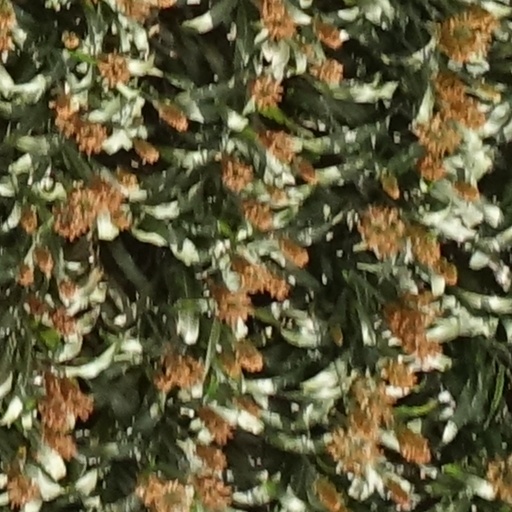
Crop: sorghum